Sophia Taylor

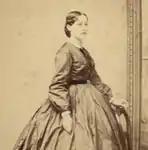
Sophia Taylor

Sophia Louisa Taylor (2 July 1847 – 24 January 1930) was a New Zealand suffragist and landowner.